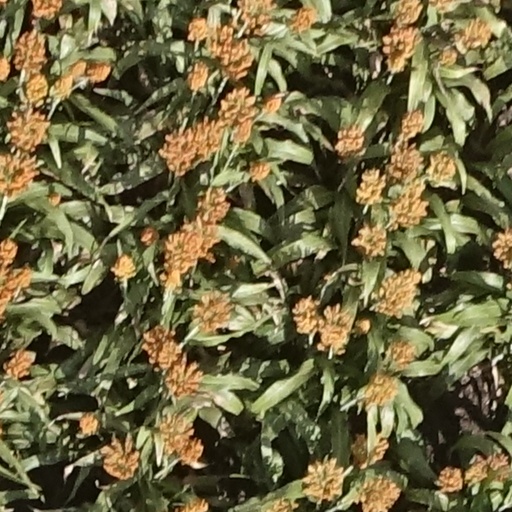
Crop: sorghum